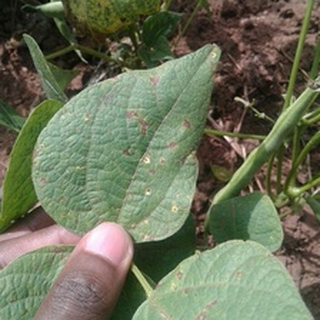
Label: bean_rust